Freshwater, Yarmouth and Newport Railway

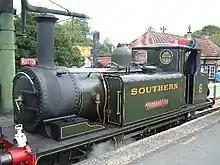
A1 Class 'Terrier' locomotive "Freshwater" in Southern Railway livery at the Isle of Wight Steam Railway. This locomotive was originally used on the Freshwater, Yarmouth and Newport Railway.

From the outset the working agreement between the FY&NR and the IoWCR was contentious, due to the supposed inadequacy of structures and earthworks, for which the IoWCR was unwilling to accept the liability. The IoWCR may have suggested that a third-party contractor take that responsibility, for the FY&NR wrote to the IoWCR stating that "the principle of our line being maintained by any other person than the working company is not feasible. We find that there is no such case in the whole railway systems of Great Britain."